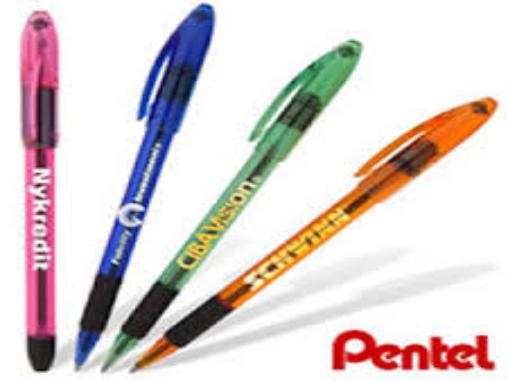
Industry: Necessities